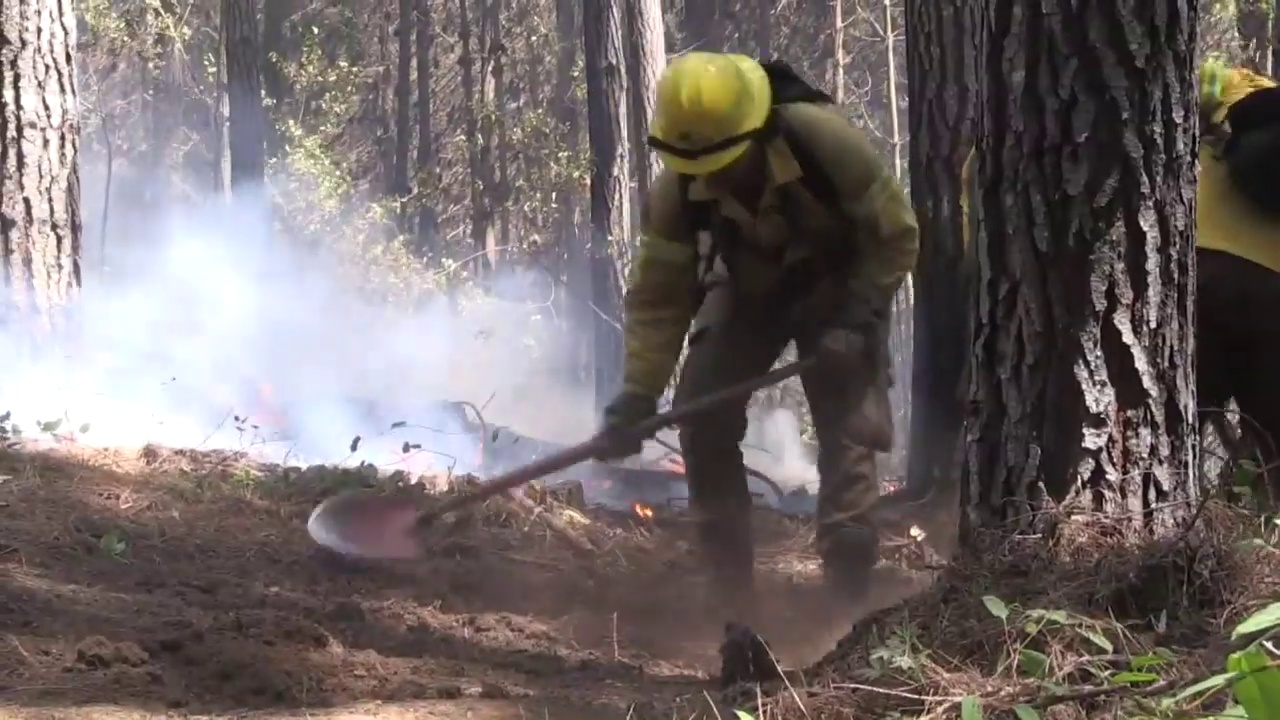
Fire: yes
Smoke: yes